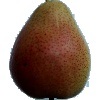
Label: pear_forelle